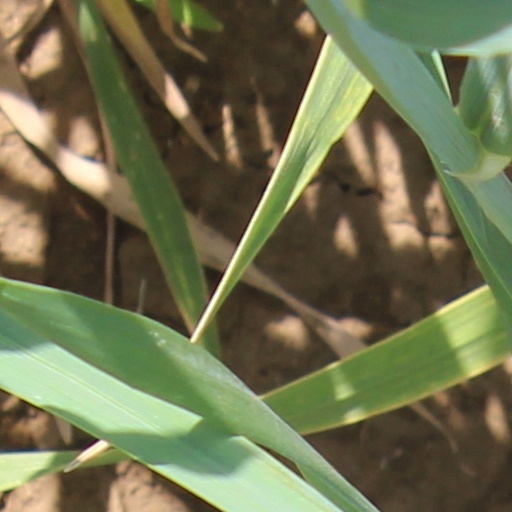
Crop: wheat